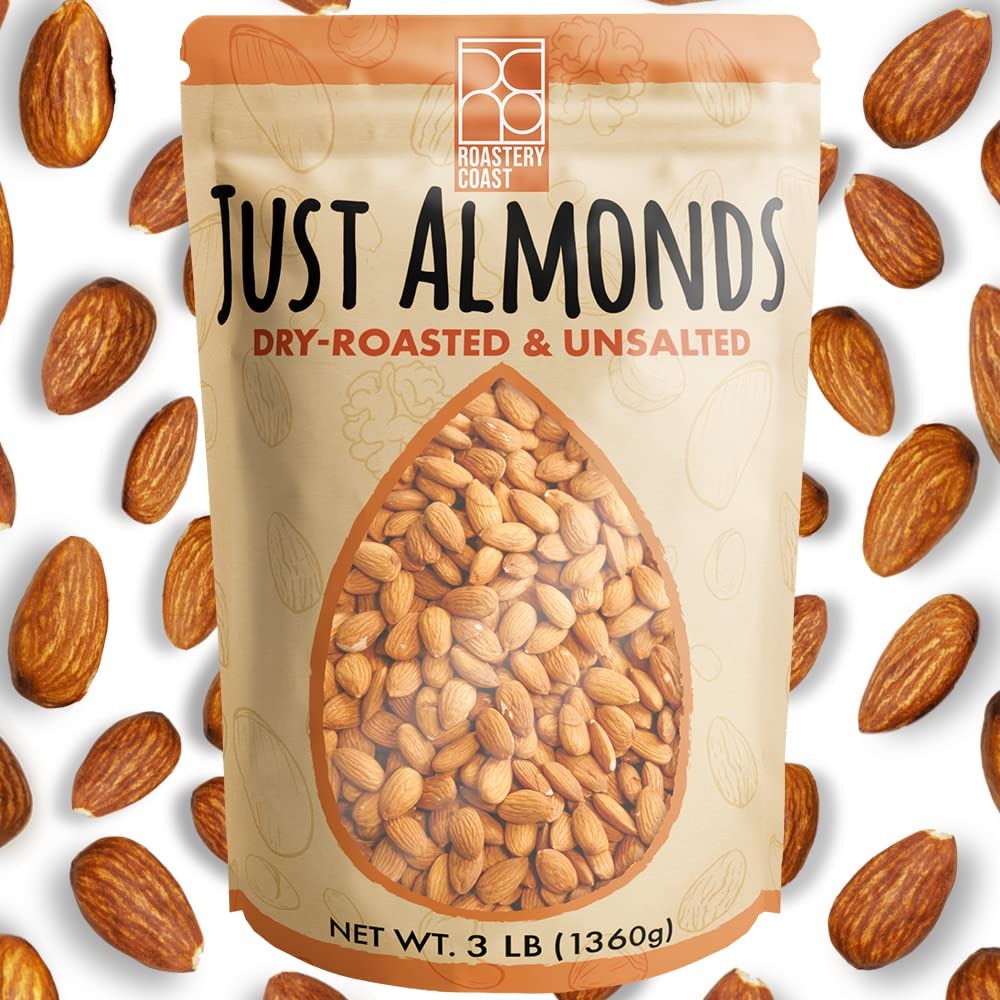
Item Name: Roastery Coast - Daily Nuts Just Roasted Almonds | Almonds Bulk 3 LB | Unsalted Nuts| Slow Dry Roasted | Steam Pasteurized | Plant Protein | Gluten Free | Non-GMO | Low carb | Keto Snack | Prime Snack
Bullet Point 1: PREMIUM ALMONDS - Nonpareil Grade U.S. No. 1 (SUPREME) almonds thrive in California’s Great Central Valley, where the ideal climate and nutrient-rich soil contribute to their exceptional quality. Central California is the primary global producer of almonds, and this variety ranks among the finest premium almonds.
Bullet Point 2: NUTRIENT DENSE- Good source of plant protein (6 grams), antioxidant (Vitamin E), and magnesium, Heart healthy Diet Food, Great choice for KETO and PALEO diet Snack and as salad toppings.
Bullet Point 3: CLEAN and NATURAL- This product is Steam Pasteurized (Not chemically pasteurized or PPO Pasteurized), Certified Gluten Free, Non-GMO Project Verified, Kosher Certified.
Bullet Point 4: DRY ROASTED TO PERFECTION - In-house, small-batch, slow dry roasted 30% longer at a lower heat for maximum crunch and flavor. Dry-roasted without the use of oils.
Value: 48.0
Unit: Ounce

Price: 25.99